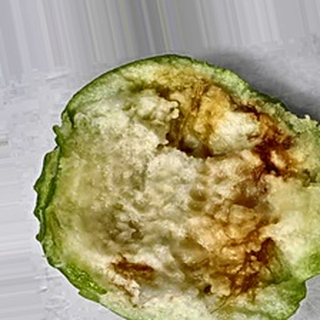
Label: guava_fruit_fly